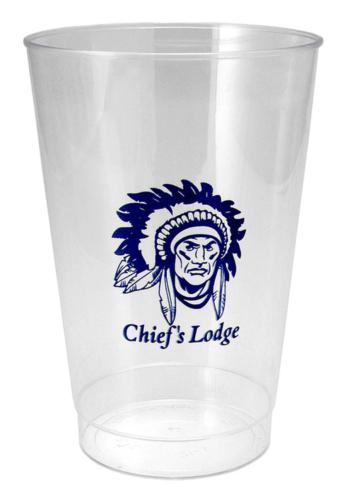
Label: plastic